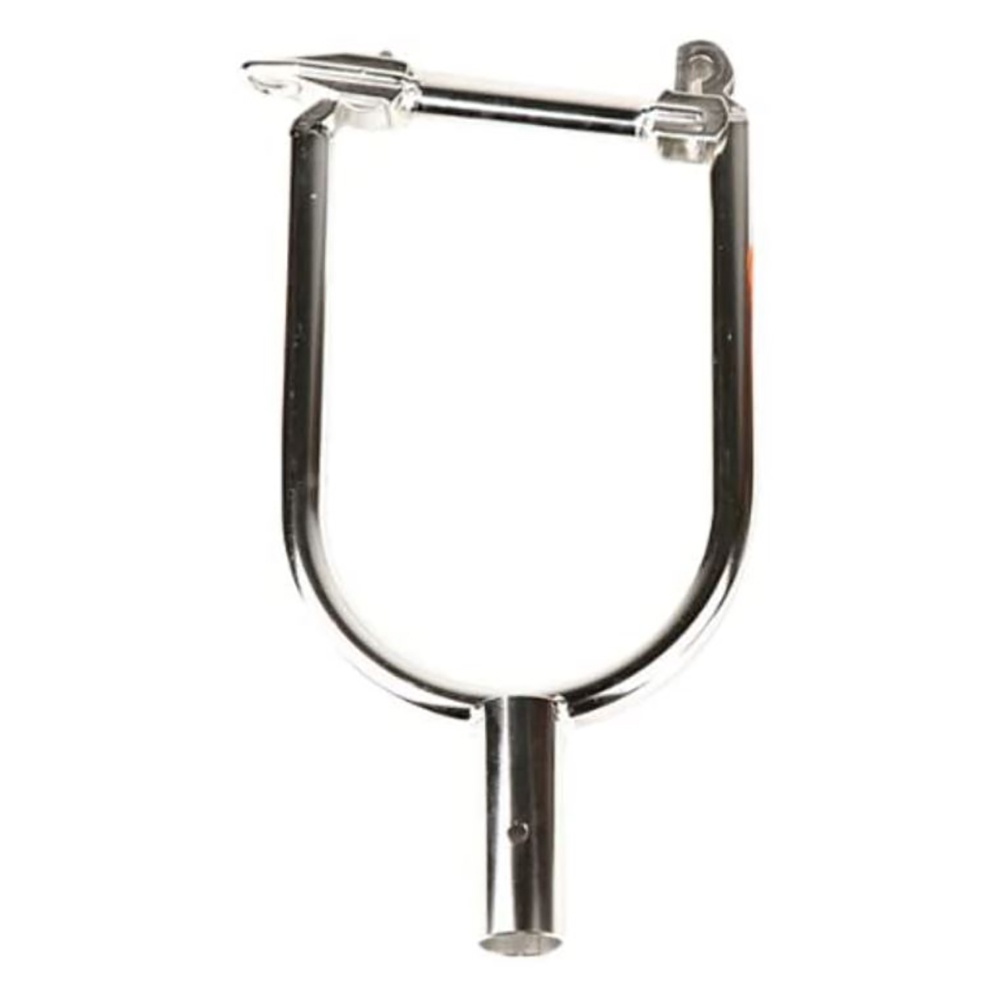
Panther Happy Hooker Mooring Aid - Stainless Steel [85-B203STN]
Brand: Panther Products
Happy Hooker Mooring Aid - Stainless Steel Makes picking up moorings a snap. This unique product allows the user to easily pass a rope, mooring line, dock line, or cable through an eye-hook, ring, bow eye, mooring buoy from a distance and retrieve it, all in 1 simple motion. Easily fastens to most any type of extension pole with bolt or hose clamp (pole not included). Features: Makes picking up moorings a snap Allows the user to pass a rope, mooring line, dock line, or cable through an eye-hook, ring, bow eye, mooring buoy from a distance Easy to use Easily fastens to most any type of extension pole with bolt or hose clamp .embed-container { position: relative; padding-bottom: 56.25%; height: 0; overflow: hidden; max-width: 100%; } .embed-container iframe, .embed-container object, .embed-container embed { position: absolute; top: 0; left: 0; width: 100%; height: 100%; }
Category: Vehicles & Parts > Vehicle Parts & Accessories > Watercraft Parts & Accessories > Docking & Anchoring